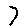
Label: 7